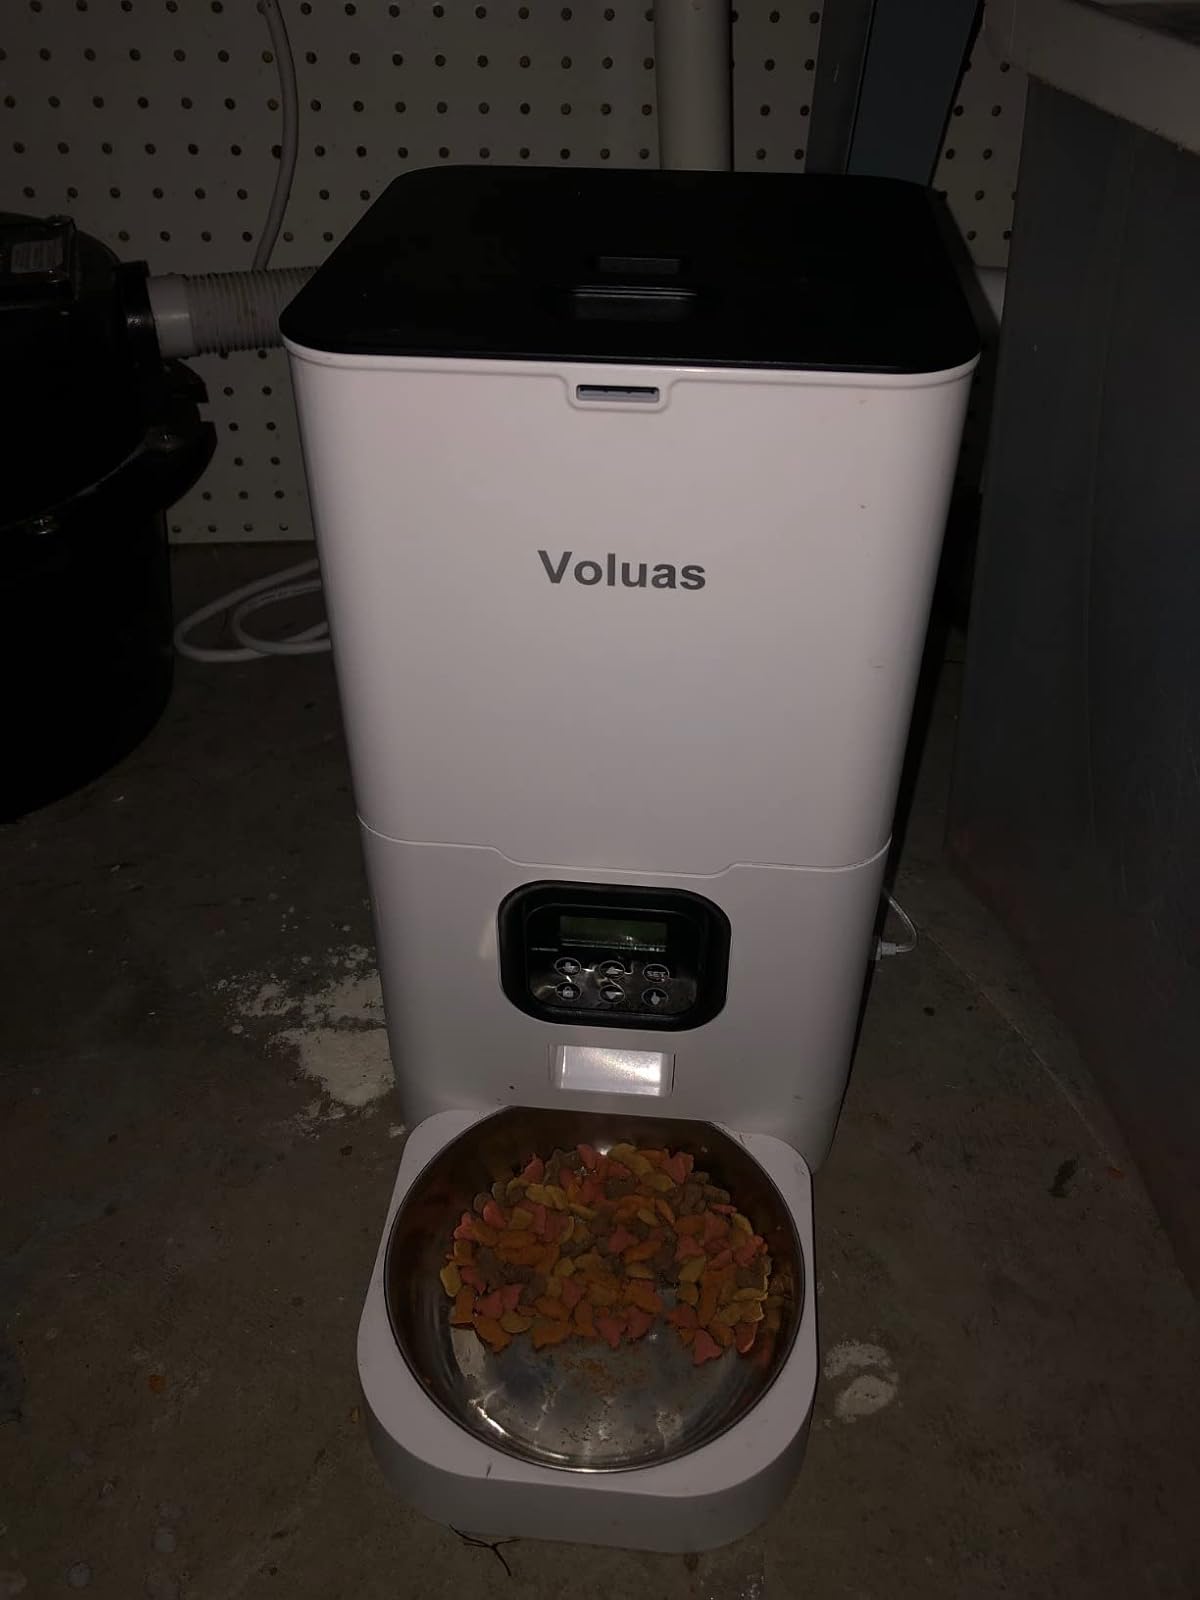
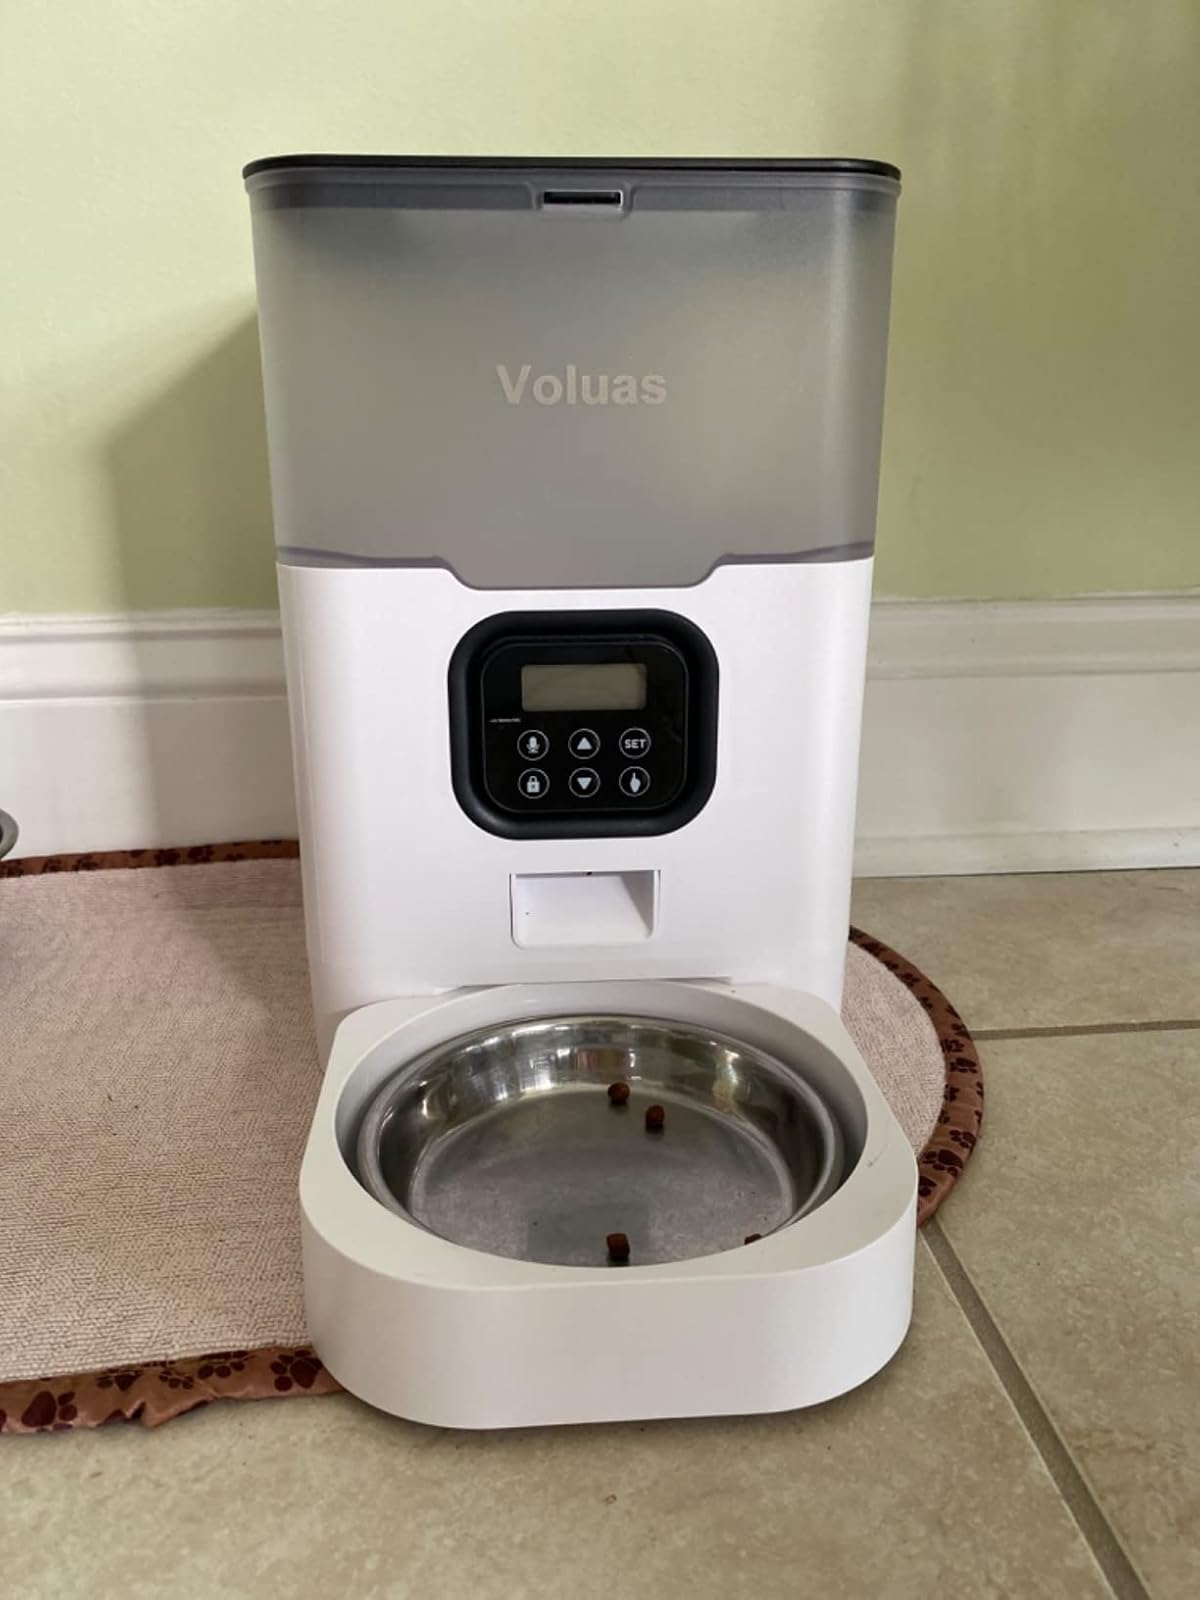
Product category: items_feeder
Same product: no